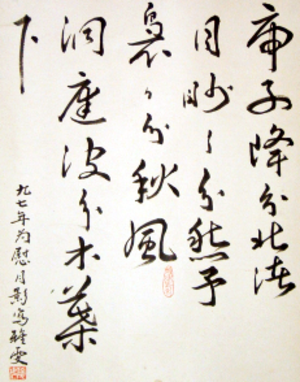
Photographie d'une calligraphie chinoise réalisée par Iris Yawen Hsu. 中文: 徐雅雯写《湘夫人》“帝子降兮北渚，目眇眇兮愁予。袅袅兮秋风，洞庭波兮木叶下。”
La calligraphie est, étymologiquement, la belle écriture, l'art de bien former les caractères d'écriture manuscrite. Ce mot provient des radicaux du grec ancien κάλλος et γραφεĩν.
Les styles des sinogrammes chinois sont l'ensemble des styles graphiques pouvant être utilisés pour transcrire les sinogrammes. Lorsque la transcription est pratiquée traditionnellement, elle se fait au pinceau, l'on parle de calligraphie chinoise. Ces styles sont intrinsèquement liés à l'histoire de l'écriture chinoise et composés de plusieurs grands styles calligraphiques principaux, ayant chacun des variantes plus ou moins fines. Il existe ensuite des styles mécaniques, et depuis plus récemment des styles infographiques.